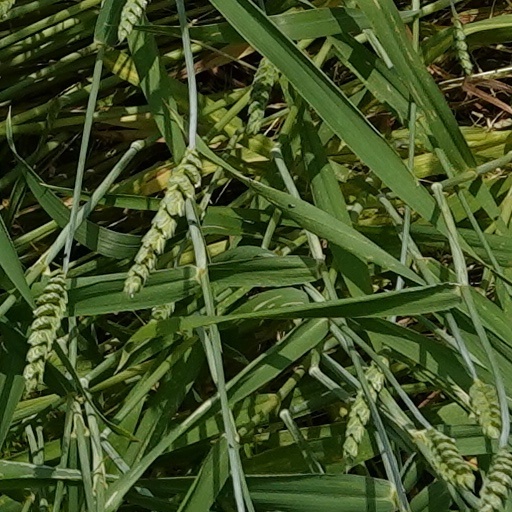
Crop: wheat